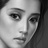
Emotion: sad